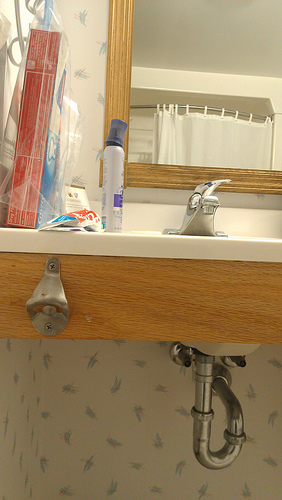
question: 何がうつっていますか？
answer: 洗面台がうつっています。

question: 洗面台の正面には何がありますか？
answer: 鏡があります。

question: 鏡には何がうつっていますか？
answer: シャワーカーテンのようなものがうつっています。

question: 鏡はどんな鏡ですか？
answer: 木の縁がついた鏡です。

question: 壁紙はどんなものですか？
answer: 白地に、薄い青っぽい小さな模様が散らされています。

question: 誰かいますか？
answer: 誰もいません。

question: 何かいますか？
answer: 何もいません。

question: 洗面台には何がのっていますか？
answer: スプレーなどがのっています。